Ravindra Nanda

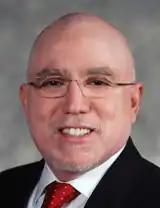
Prof. Ravindra Nanda

Dr. Ravindra Nanda (born 19 February 1943) is a professor and Head of the Department of Craniofacial Sciences and Chair of the Division of Orthodontics at the University of Connecticut School of Dental Medicine.